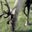
Label: deer